Eleanor Manners, Countess of Rutland

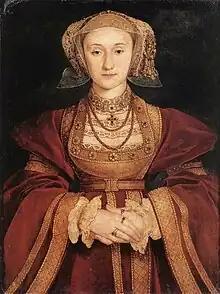
Anne of Cleves, one of Lady Rutland's mistresses

Eleanor Manners, Countess of Rutland (née Paston; c. 1495 – 1551), was lady-in-waiting to five wives of King Henry VIII of England: Anne Boleyn, Jane Seymour, Anne of Cleves, Katherine Howard, and Katherine Parr.